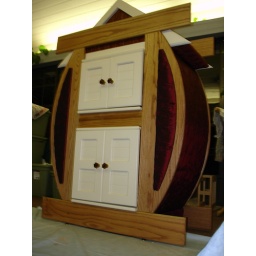
It's the perfect indoor dog house all things dog. A bed in the bottom, storage in the top.